Baltimore Canaries

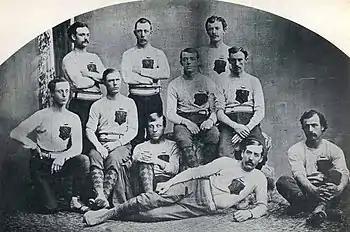
1872 Baltimore Canaries

The Baltimore Canaries were a professional baseball club in the National Association from 1872 to 1874.